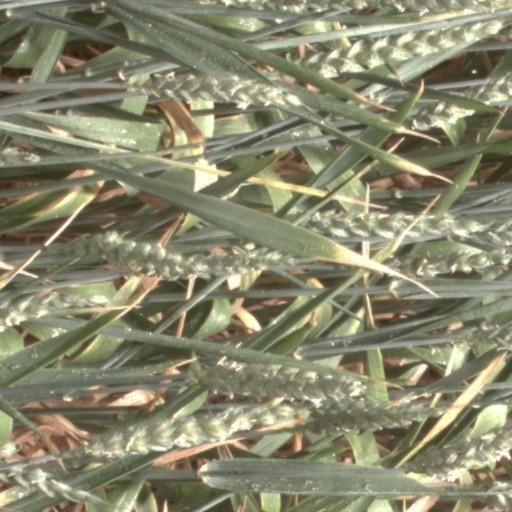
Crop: wheat